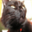
Label: cat